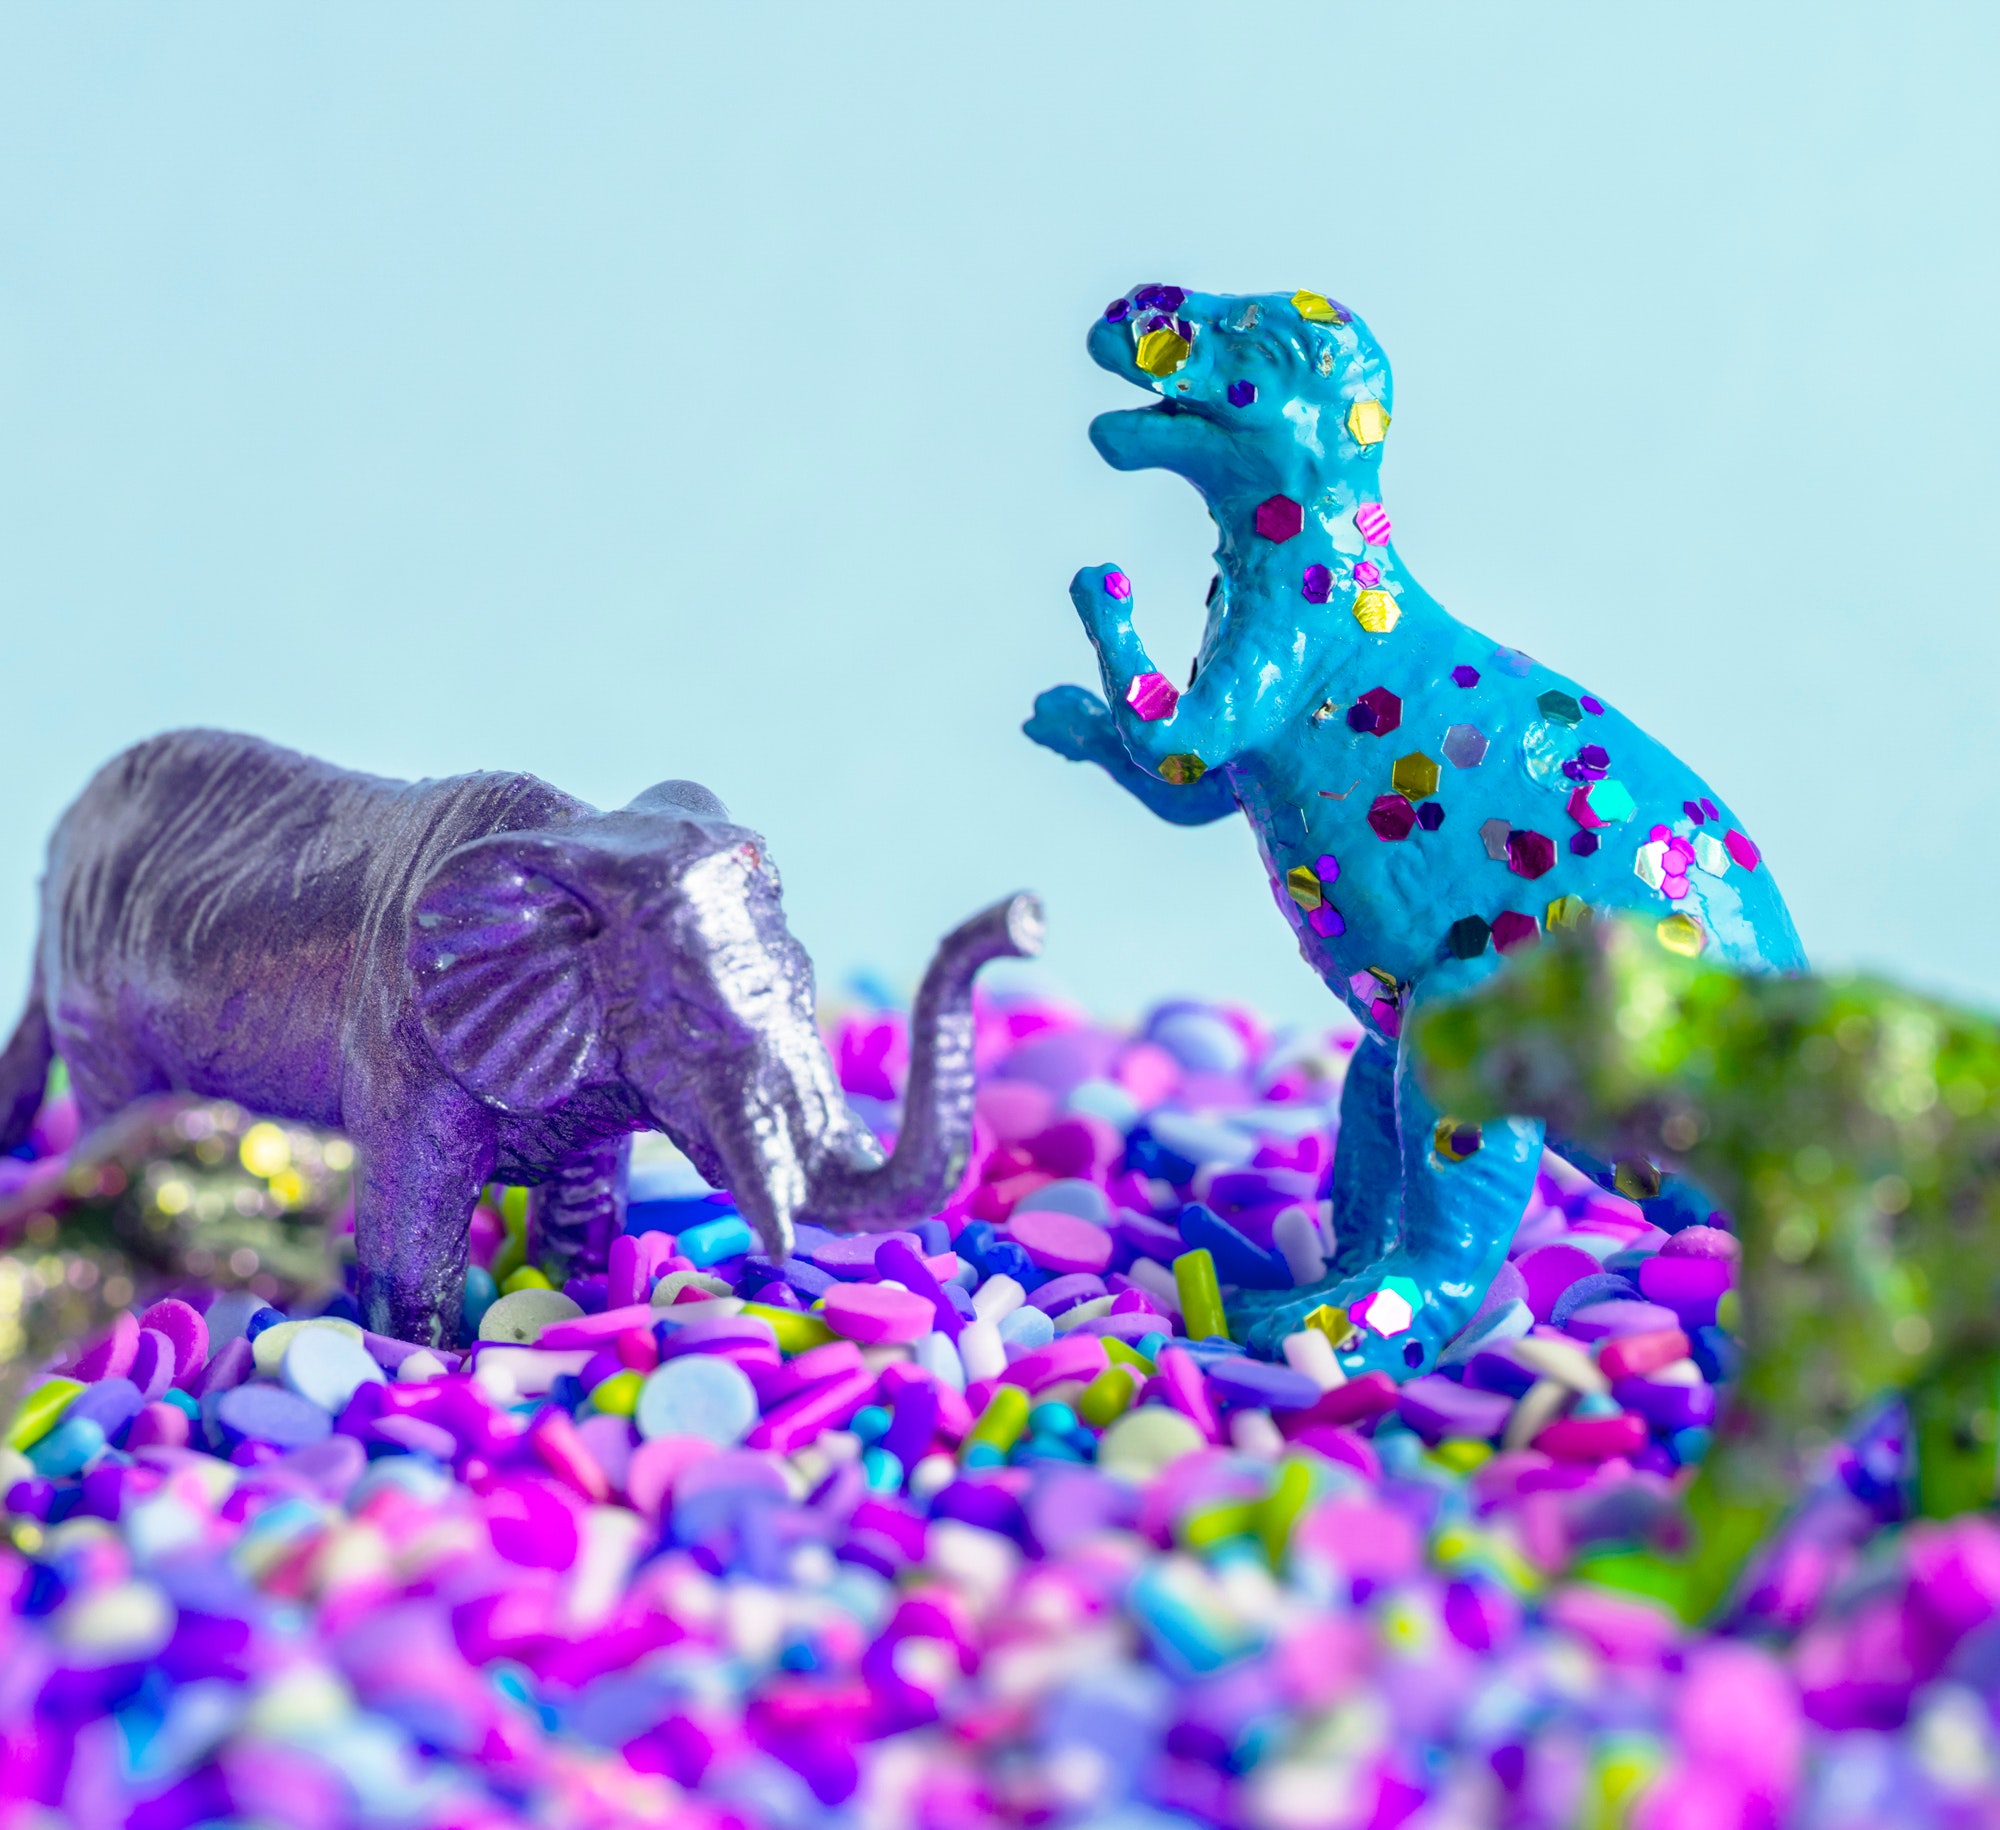
purple, organism, grass